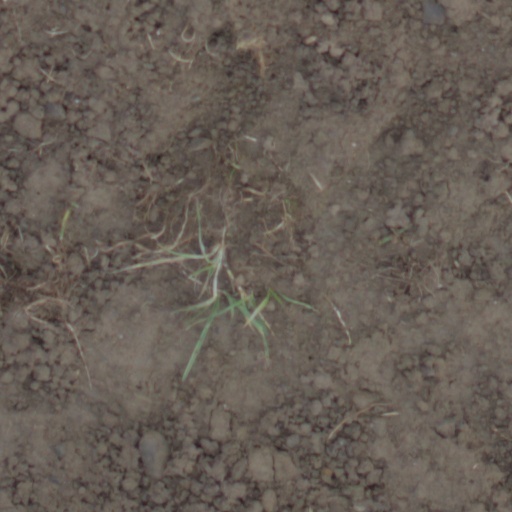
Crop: wheat